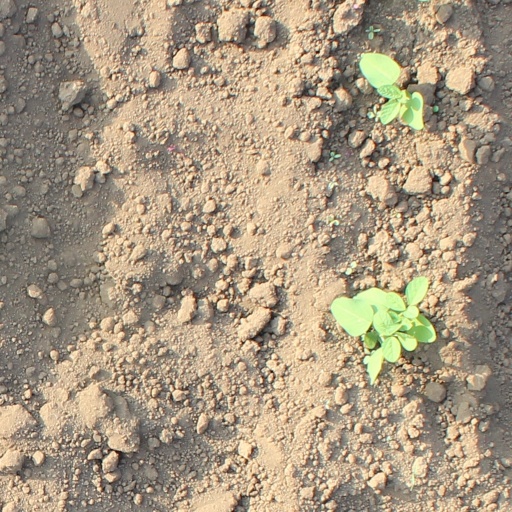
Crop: soybean